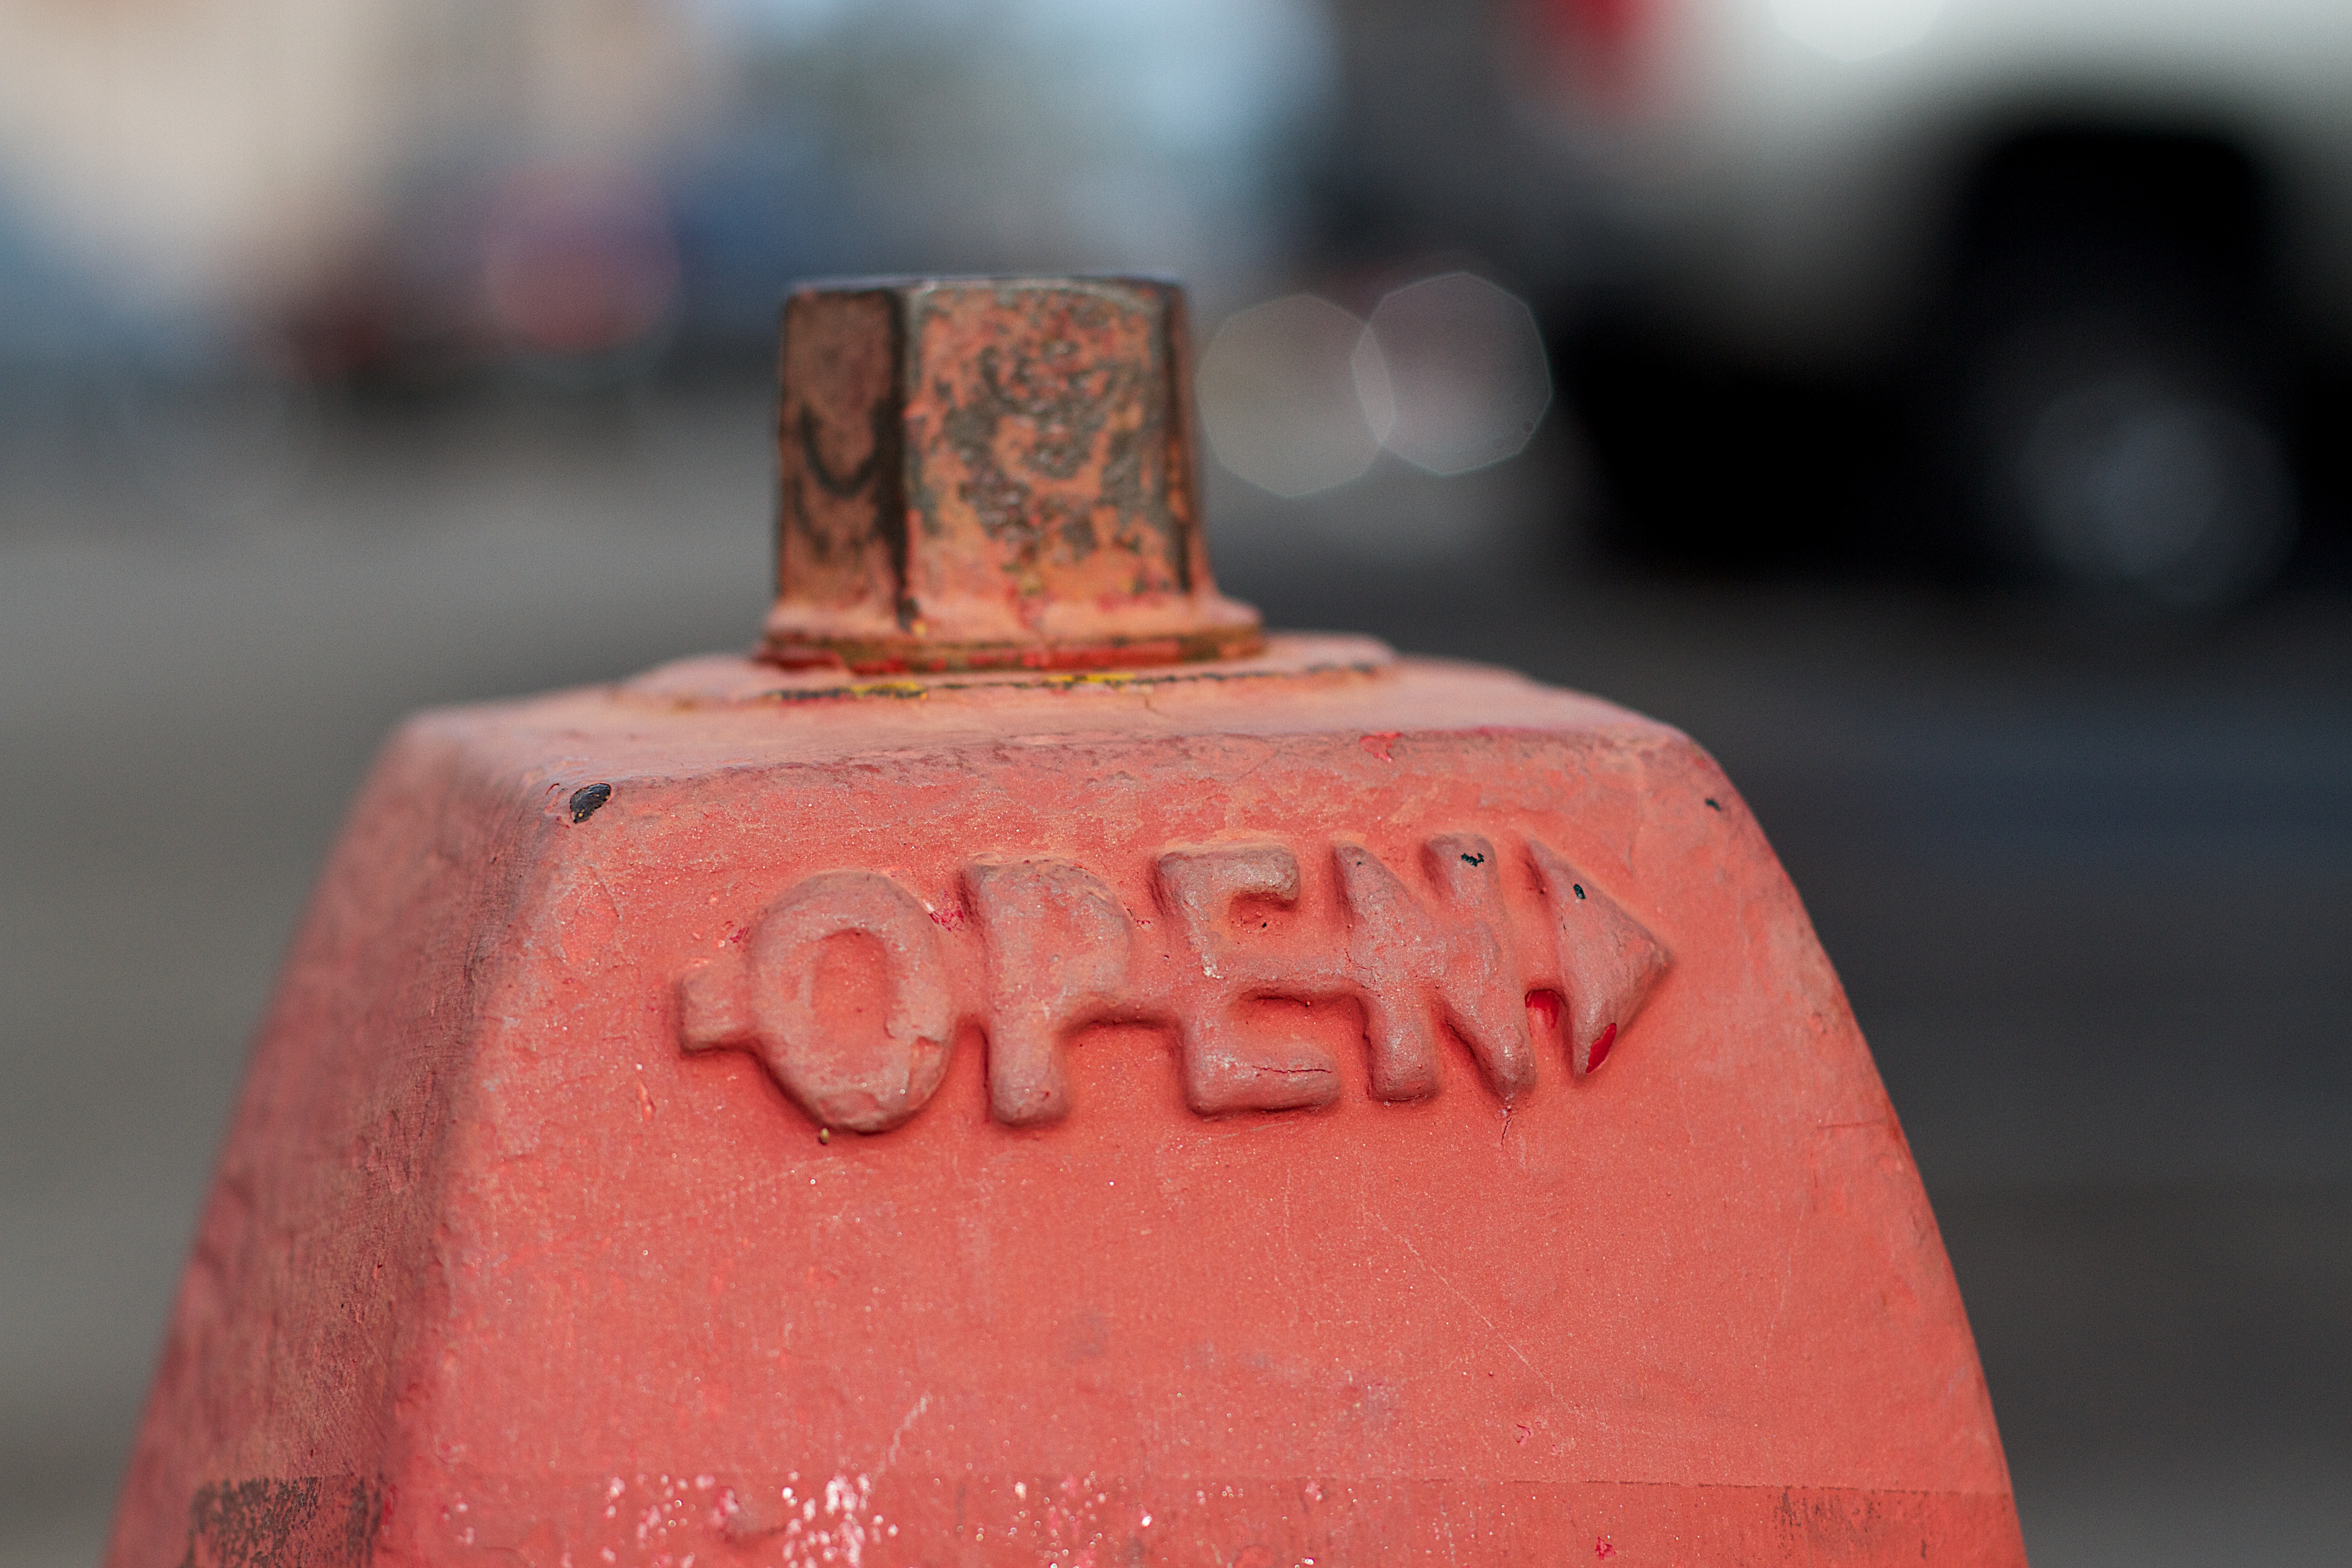
open, red, color, pink, temple, shape